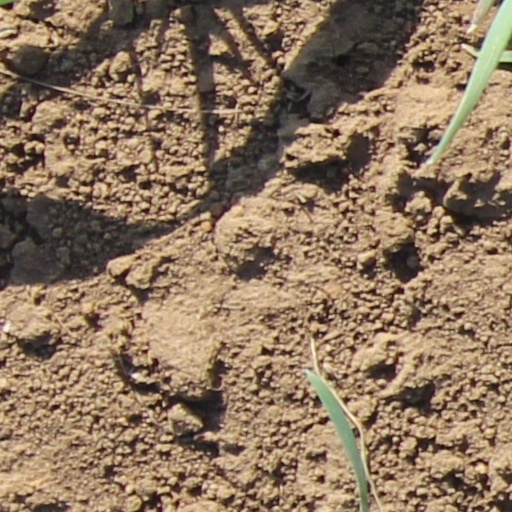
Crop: wheat